SMS Gneisenau

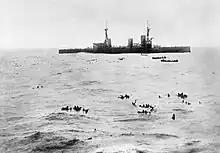
A large warship sits idly while several small boats pick up the numerous men swimming in the water.

After the battle, Spee took his ships north to Valparaiso. Since Chile was neutral, only three ships could enter the port at a time; Spee took "Scharnhorst", "Gneisenau", and "Nürnberg" in first on the morning of 3 November, leaving "Dresden" and "Leipzig" with the colliers at Mas a Fuera. In Valparaiso, Spee's ships could take on coal while he conferred with the Admiralty Staff in Germany to determine the strength of remaining British forces in the region. The ships remained in the port for only 24 hours, in accordance with the neutrality restrictions, and arrived at Mas a Fuera on 6 November, where they took on more coal from captured British and French steamers. On 10 November, "Dresden" and "Leipzig" were detached for a stop in Valparaiso, and five days later, Spee took the rest of the squadron south to St. Quentin Bay in the Gulf of Penas. On 18 November, "Dresden" and "Leipzig" met Spee while en route and the squadron reached St. Quentin Bay three days later. There, they took on more coal, since the voyage around Cape Horn would be a long one and it was unclear when they would have another opportunity to coal.